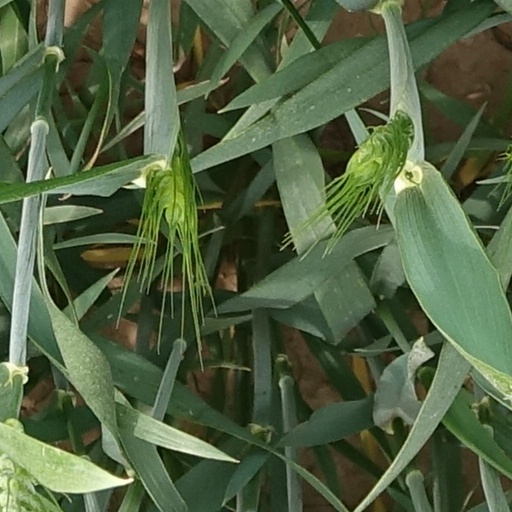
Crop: wheat